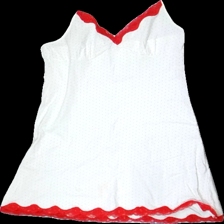
View: front
Type: Night gown
Category: Ladies
Brand: Not in the list
Brand text on label: Body zone
Colors: White, Red
Material: 100% Cotton 100% Nylon
Pattern: Dots
Cut: Regular
Size: 40
Season: All
Stains: Major
Price range: <50
Recommended usage: Export